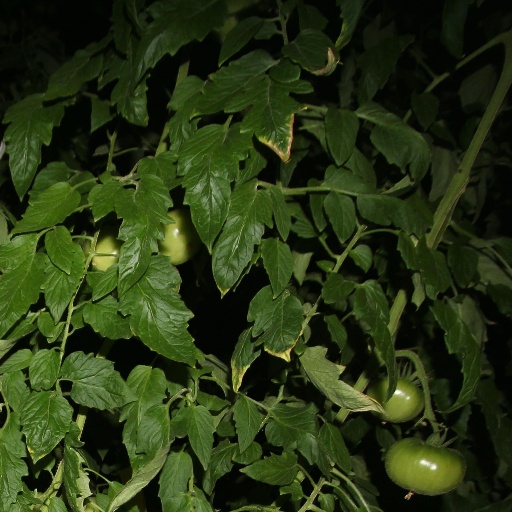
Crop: tomato